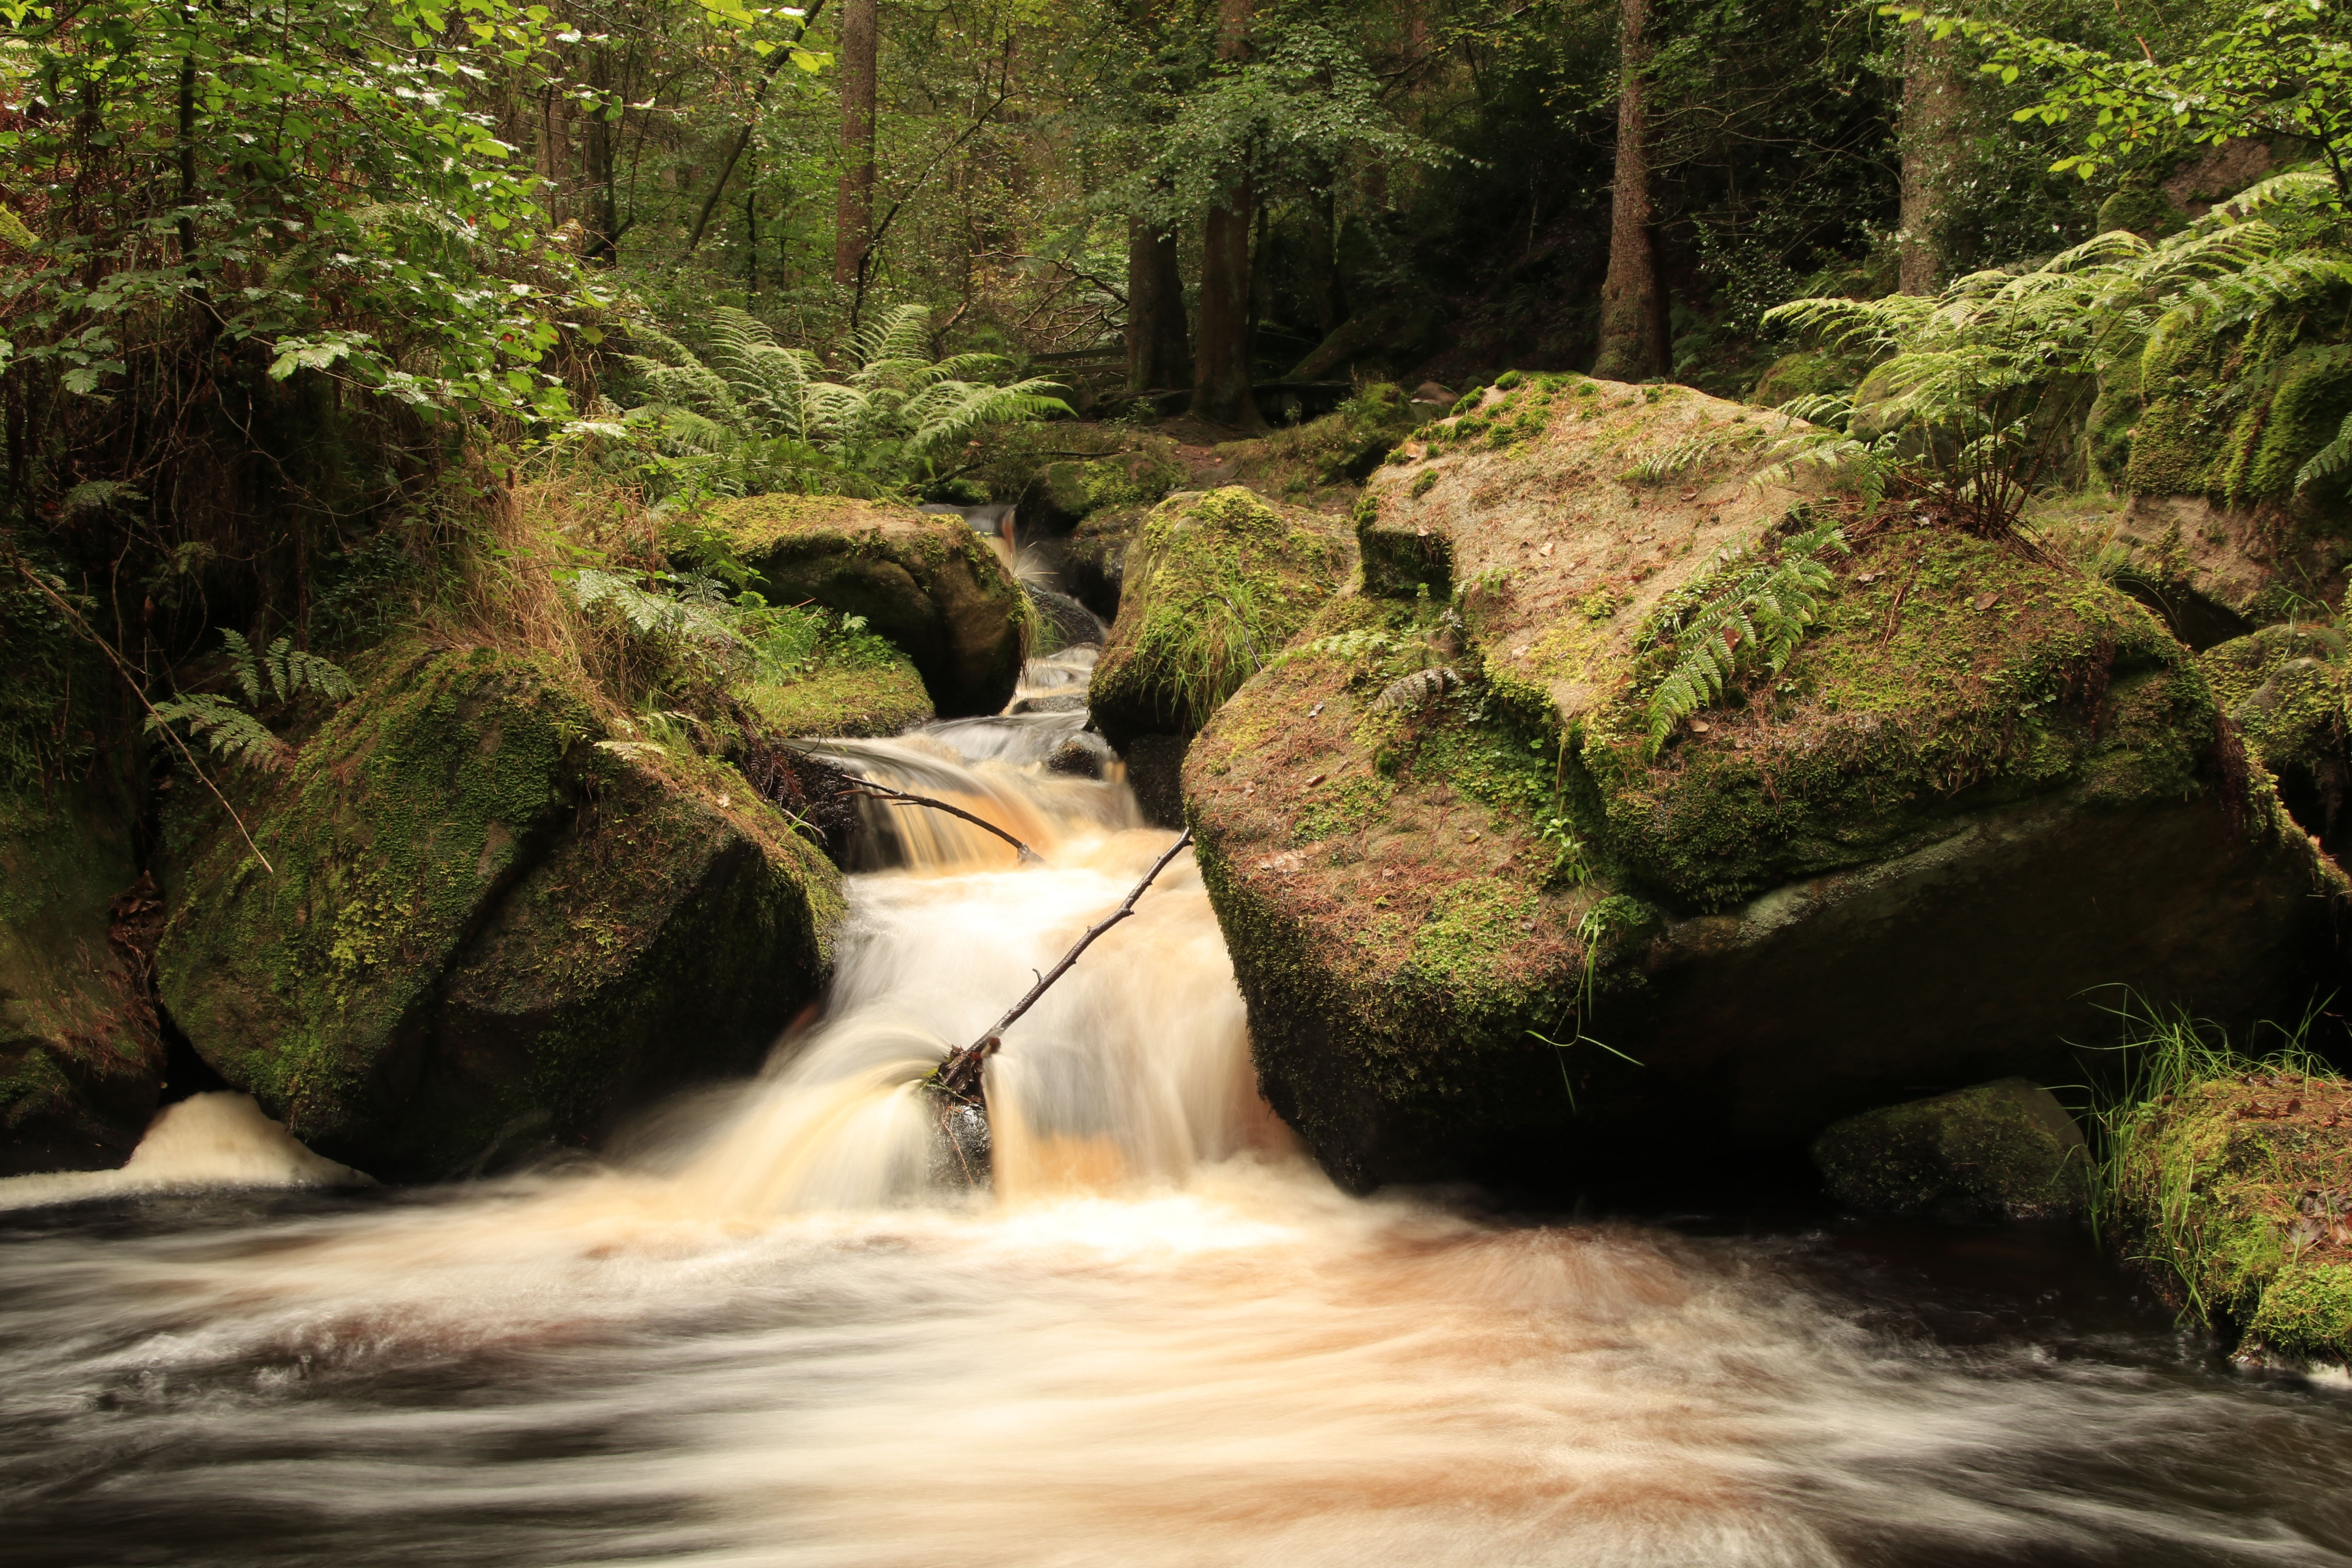
landscape, tree, water, nature, forest, rock, waterfall, creek, wilderness, river, valley, stream, jungle, autumn, rapid, body of water, trees, rainforest, woodland, habitat, water feature, watercourse, flowing water, natural environment, geographical feature, fast rocks, moss fern